Martial eagle

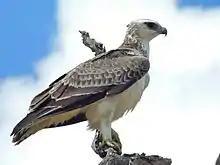
Juveniles such as this one from Kruger National Park do not attain maturity until they are least six years of age.

Martial eagles may breed in various months in the different parts of their range. They are considered a fairly early breeder compared to the average for sub-Saharan Africa birds of prey but breed much less early than bateleurs. The mating season is in November through April in Senegal, January to June in Sudan, August to July in northeast Africa and almost any month in east Africa and southern Africa, though mostly in April–November. The breeding season may thus begin in various parts of the range in a wet season or the earlier or later part of the local dry season so that no part of the brooding stage will occur during heavy rains. They build their nests in large trees, often larger than other trees in the woodlot. The nest is usually placed them in the main fork of tree at off the ground, though nests have been recorded at anywhere from high, in the highest cases on top of the tree canopy. Tree species is unimportant with the eagles seeming to prefer any type that is difficult to climb, such as those that have thorny branches, few lower branches or smoother bark. In Kalahari Gemsbok National Park of South Africa, almost all nests were in the highly thorny, "Acacia"-like tree, "Vachellia erioloba", in savanna areas. Most nests in southern Africa often are at a height of less than . Often trees used are on the sides of cliffs, ridges, valley or hilltop, with one nest having been found within a cave. In the karoo of South Africa, they have also nested on electric-power pylons. Locally, with the sometimes epidemic levels of clear-cutting of old-growth trees, such pylons may provide a fairly suitable alternative that the eagles can utilize in absence of woodlands. The nest of the martial eagle is a large and conspicuous construction of sticks. In the first year of construction, the nest will average in diameter and measure about deep. After regular use over several years, the nests can regularly measure in excess of in both diameter and depth. The nest may be lightly lined with green leaves. The central depression of the nest averages about across. The nest of martial eagles average slightly smaller than those of crowned eagles and, compared to other large eagle tree nests, are much broader than they are deep, relatively, especially when newly constructed. The construction of new nests can take several months and, in some cases, pairs can take up to two months where they appear to return to the nests daily but contribute only green leaves to line the nest. The repair of an existing nest takes on average two to three weeks. Most pairs will usually just use one nest (as opposed to temperate-zone eagles which may have several alternate nests), with up to 21 years of continuous use for one nest recorded, but pairs constructing a second nest are not infrequent either. One exceptionally prolific pair built or repaired 7 nests during 17 years in Zimbabwe, although they only nested 5 of the 17 years.